Sky position (RA, Dec in degrees): 35.96, 0.6994
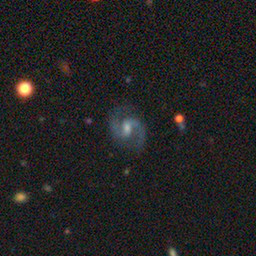
Galaxy morphology: Barred Spiral Galaxies